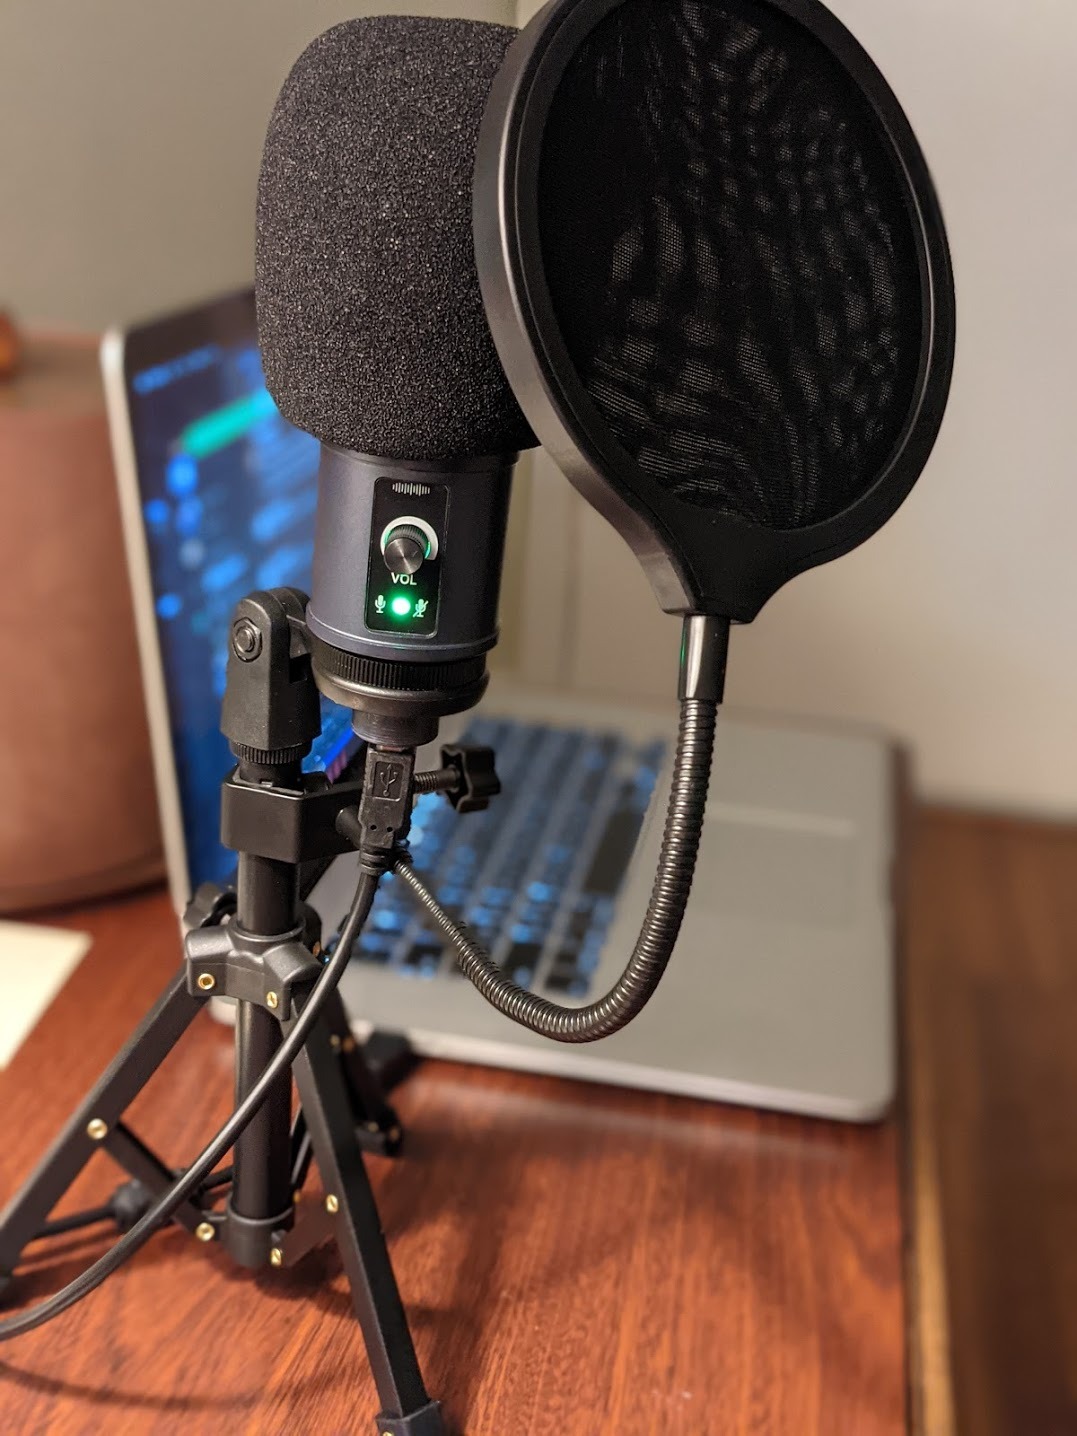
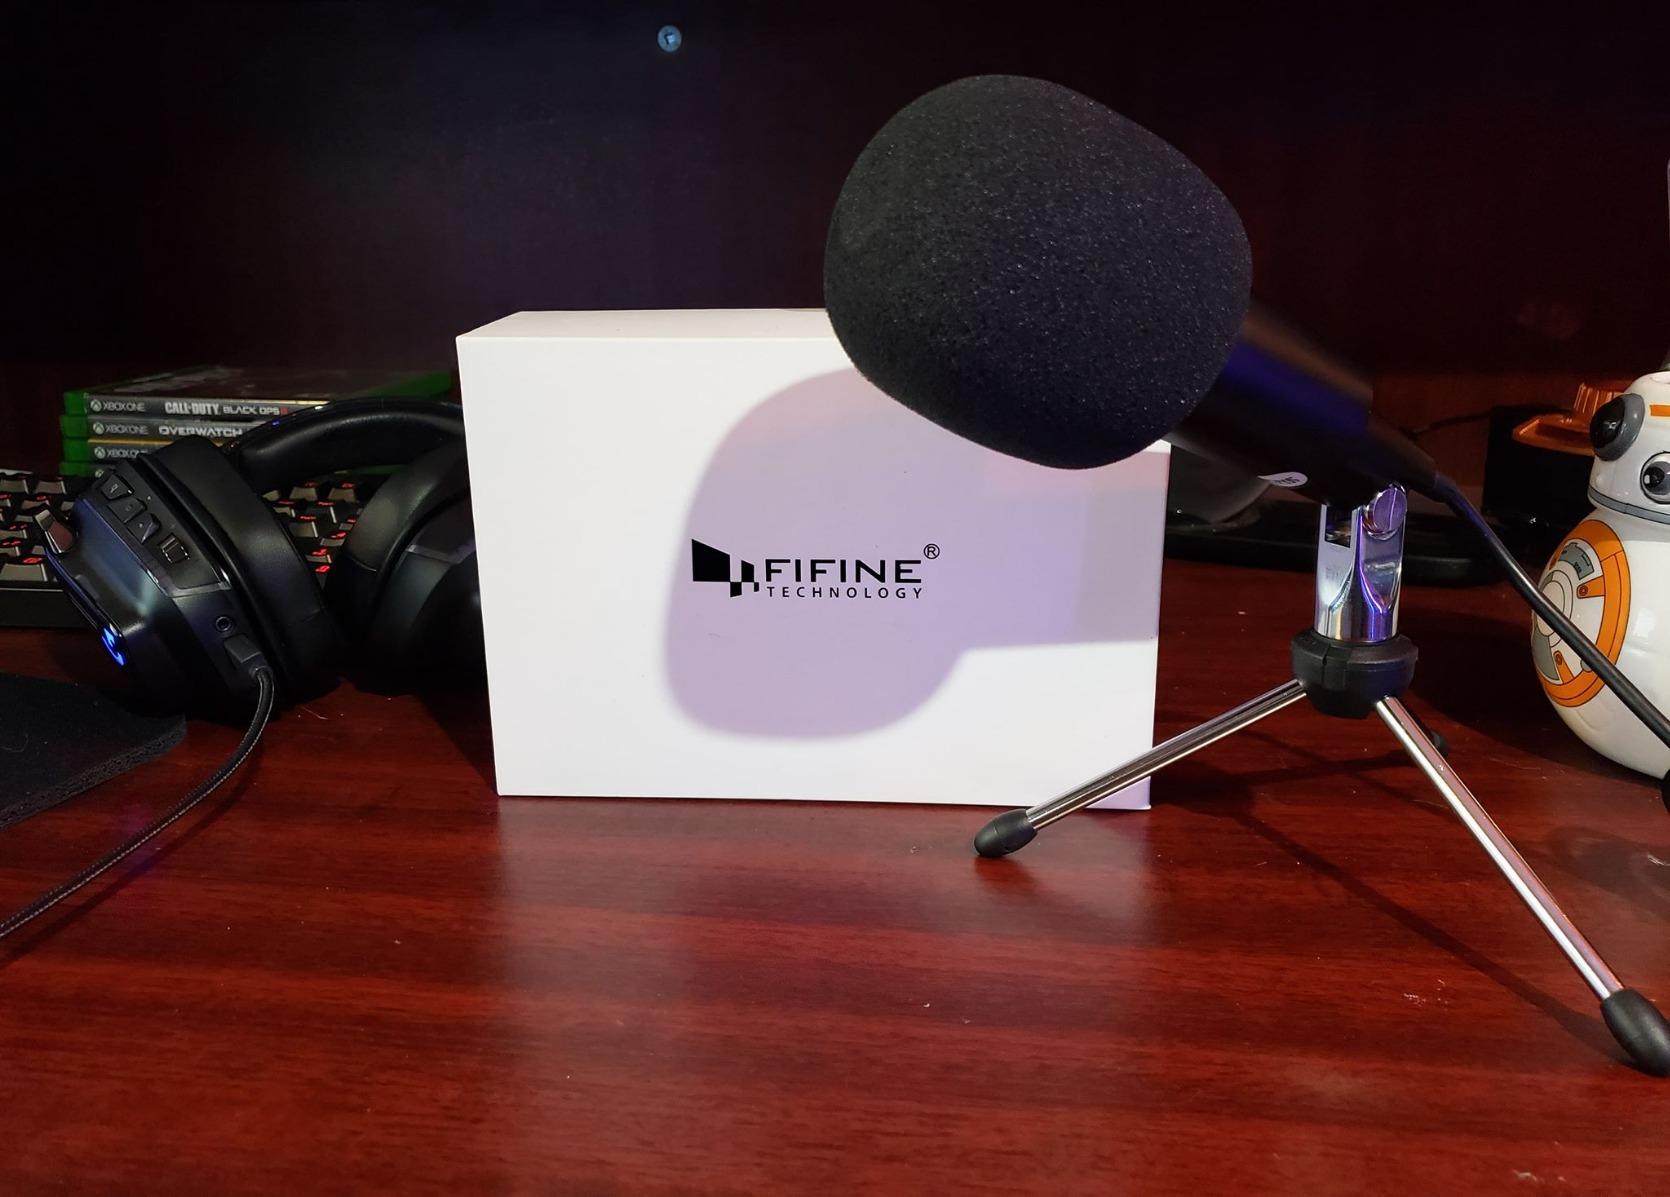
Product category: microphone
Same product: no